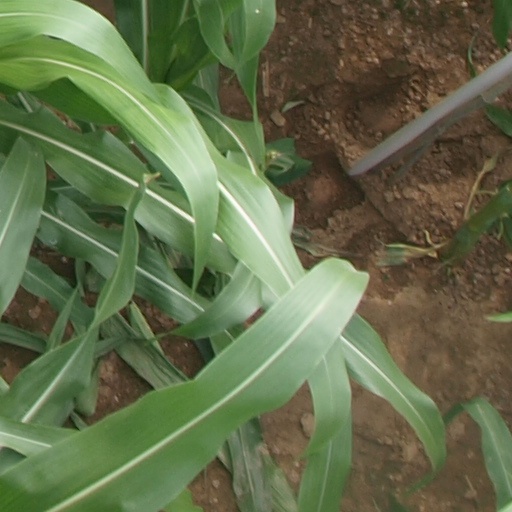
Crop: maize; corn